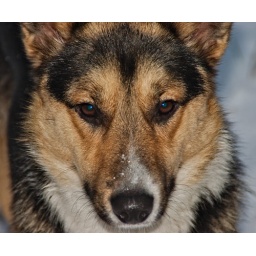
we met this dog in the forest near our house. he's cute and very polite =)